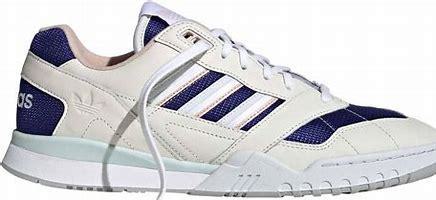
Brand: Adidas
Model: A R